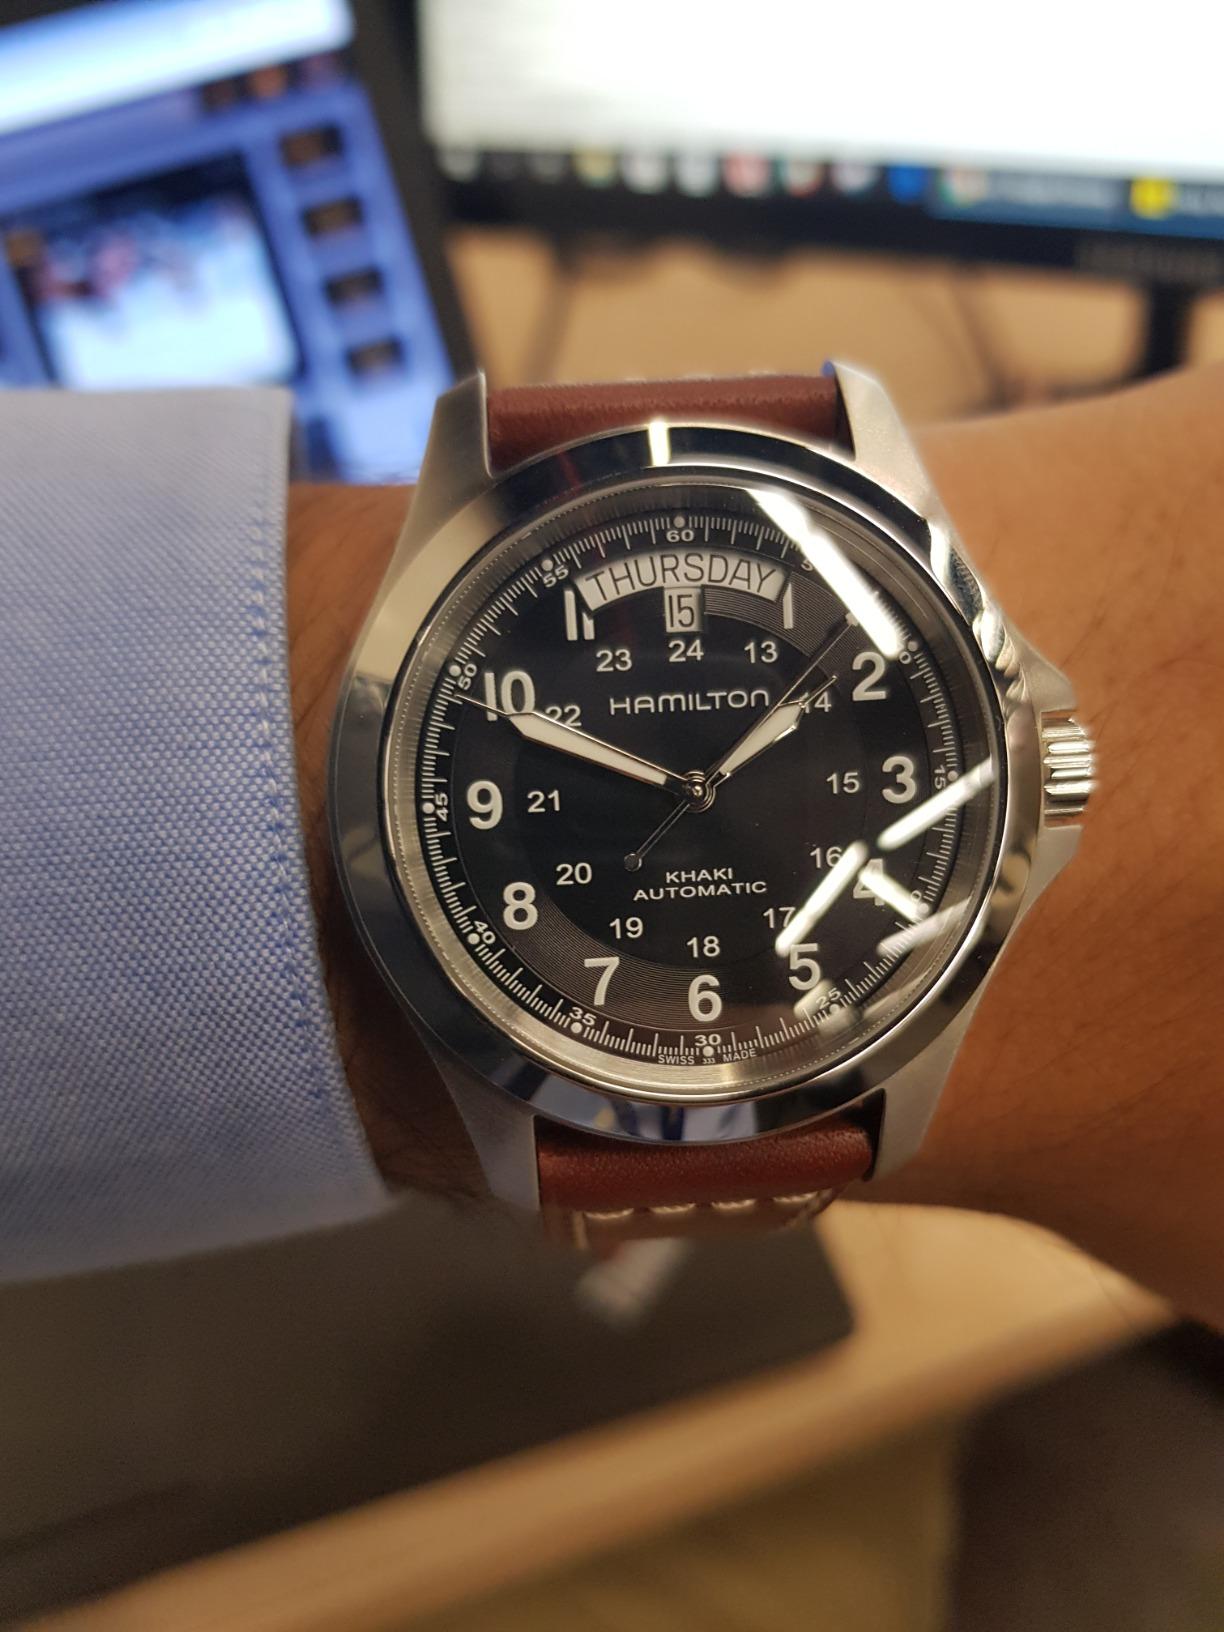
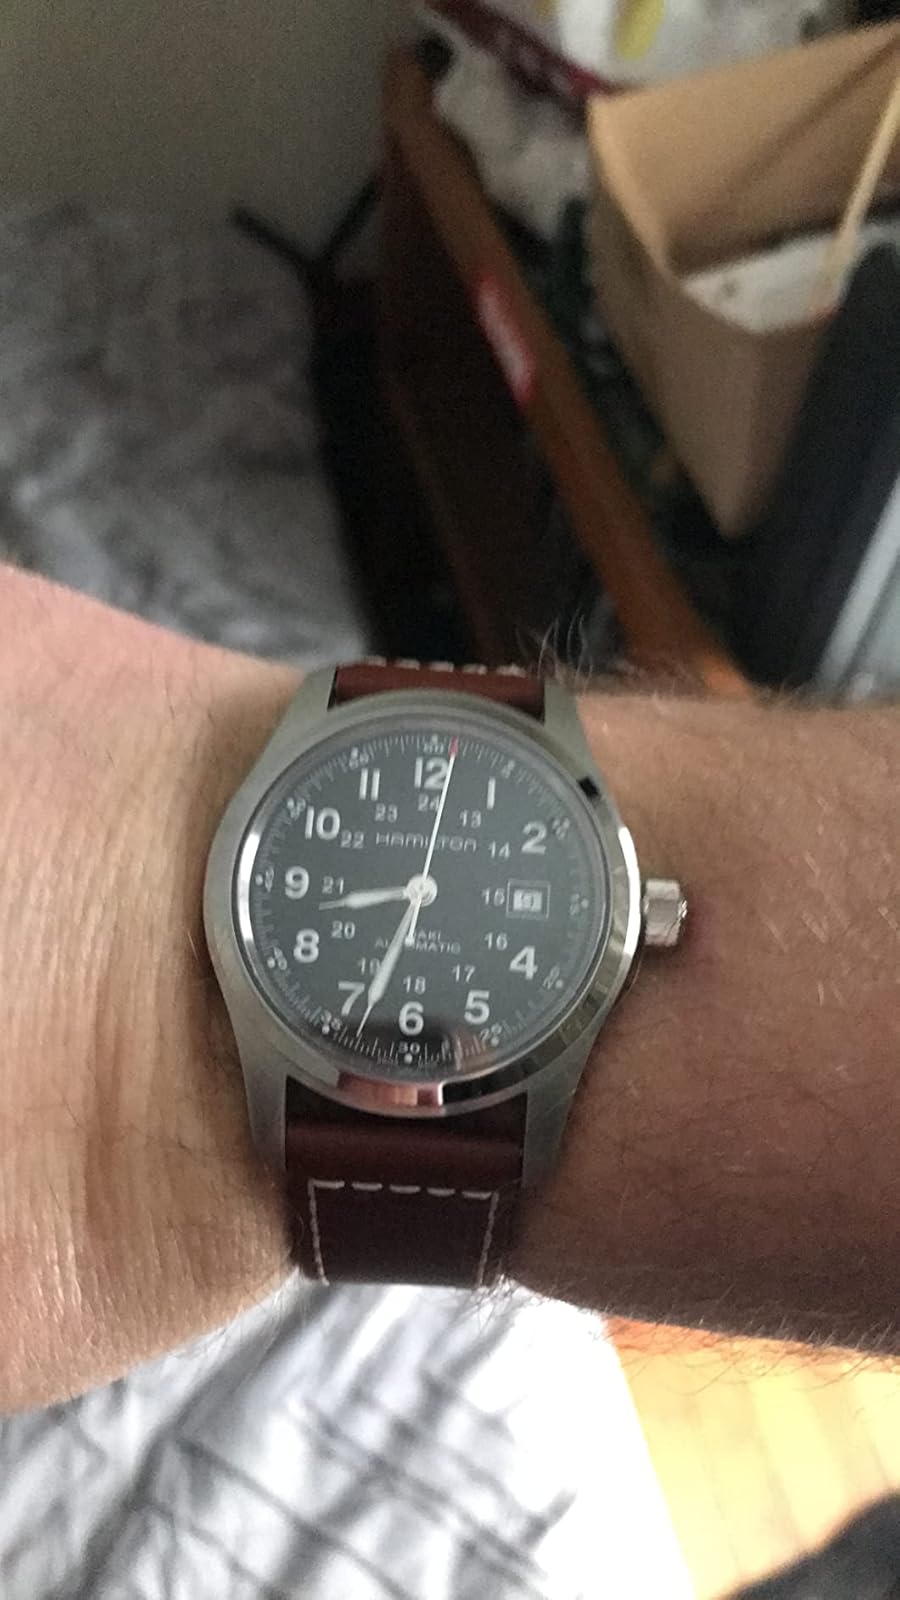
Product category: accessories_watch
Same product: no